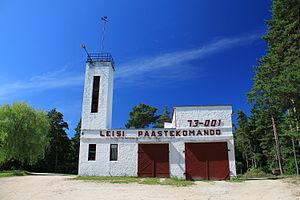
Le Bourg de Leisi est un petit bourg rural Comté de Saare en Estonie. C'est le centre administratif de la Commune de Leisi. Au 31 décembre 2011, il compte 264 habitants.